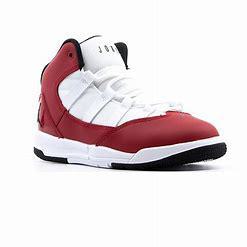
Brand: Jordan
Model: Max Aura 5